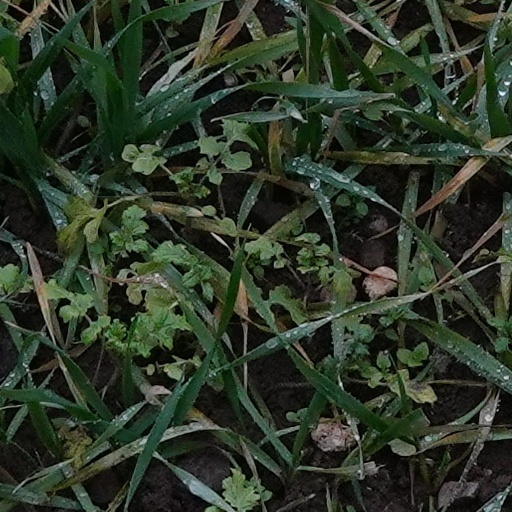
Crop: wheat